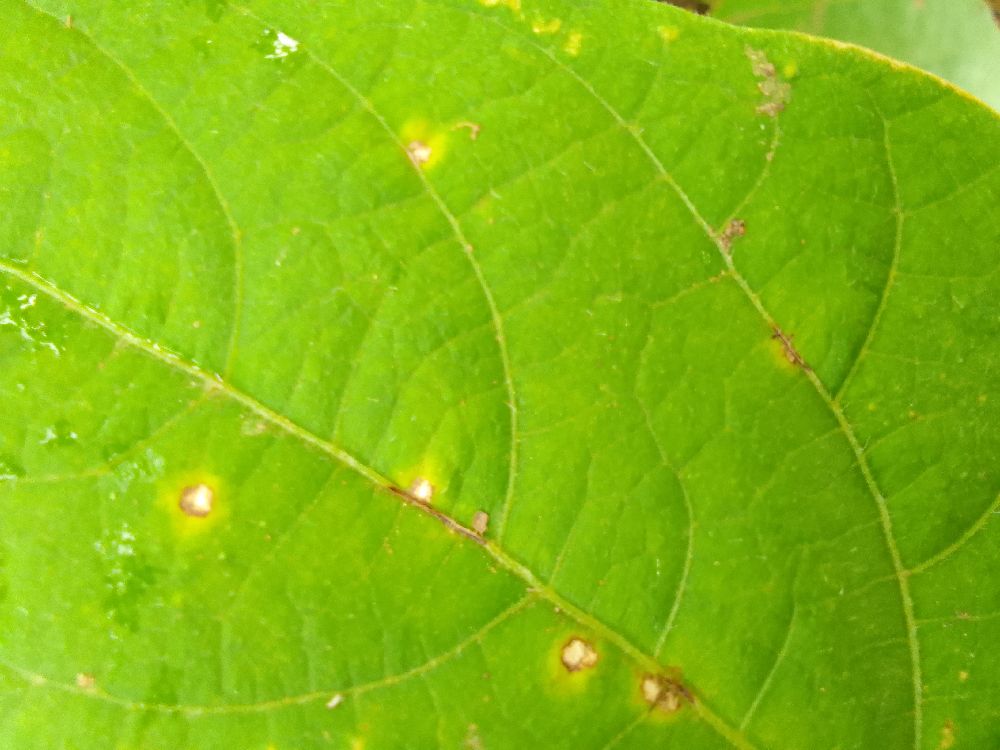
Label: rust